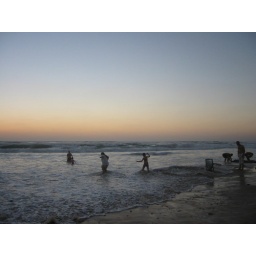
Israel: children enjoying the water in the evening as sun sets on a Haifa beach